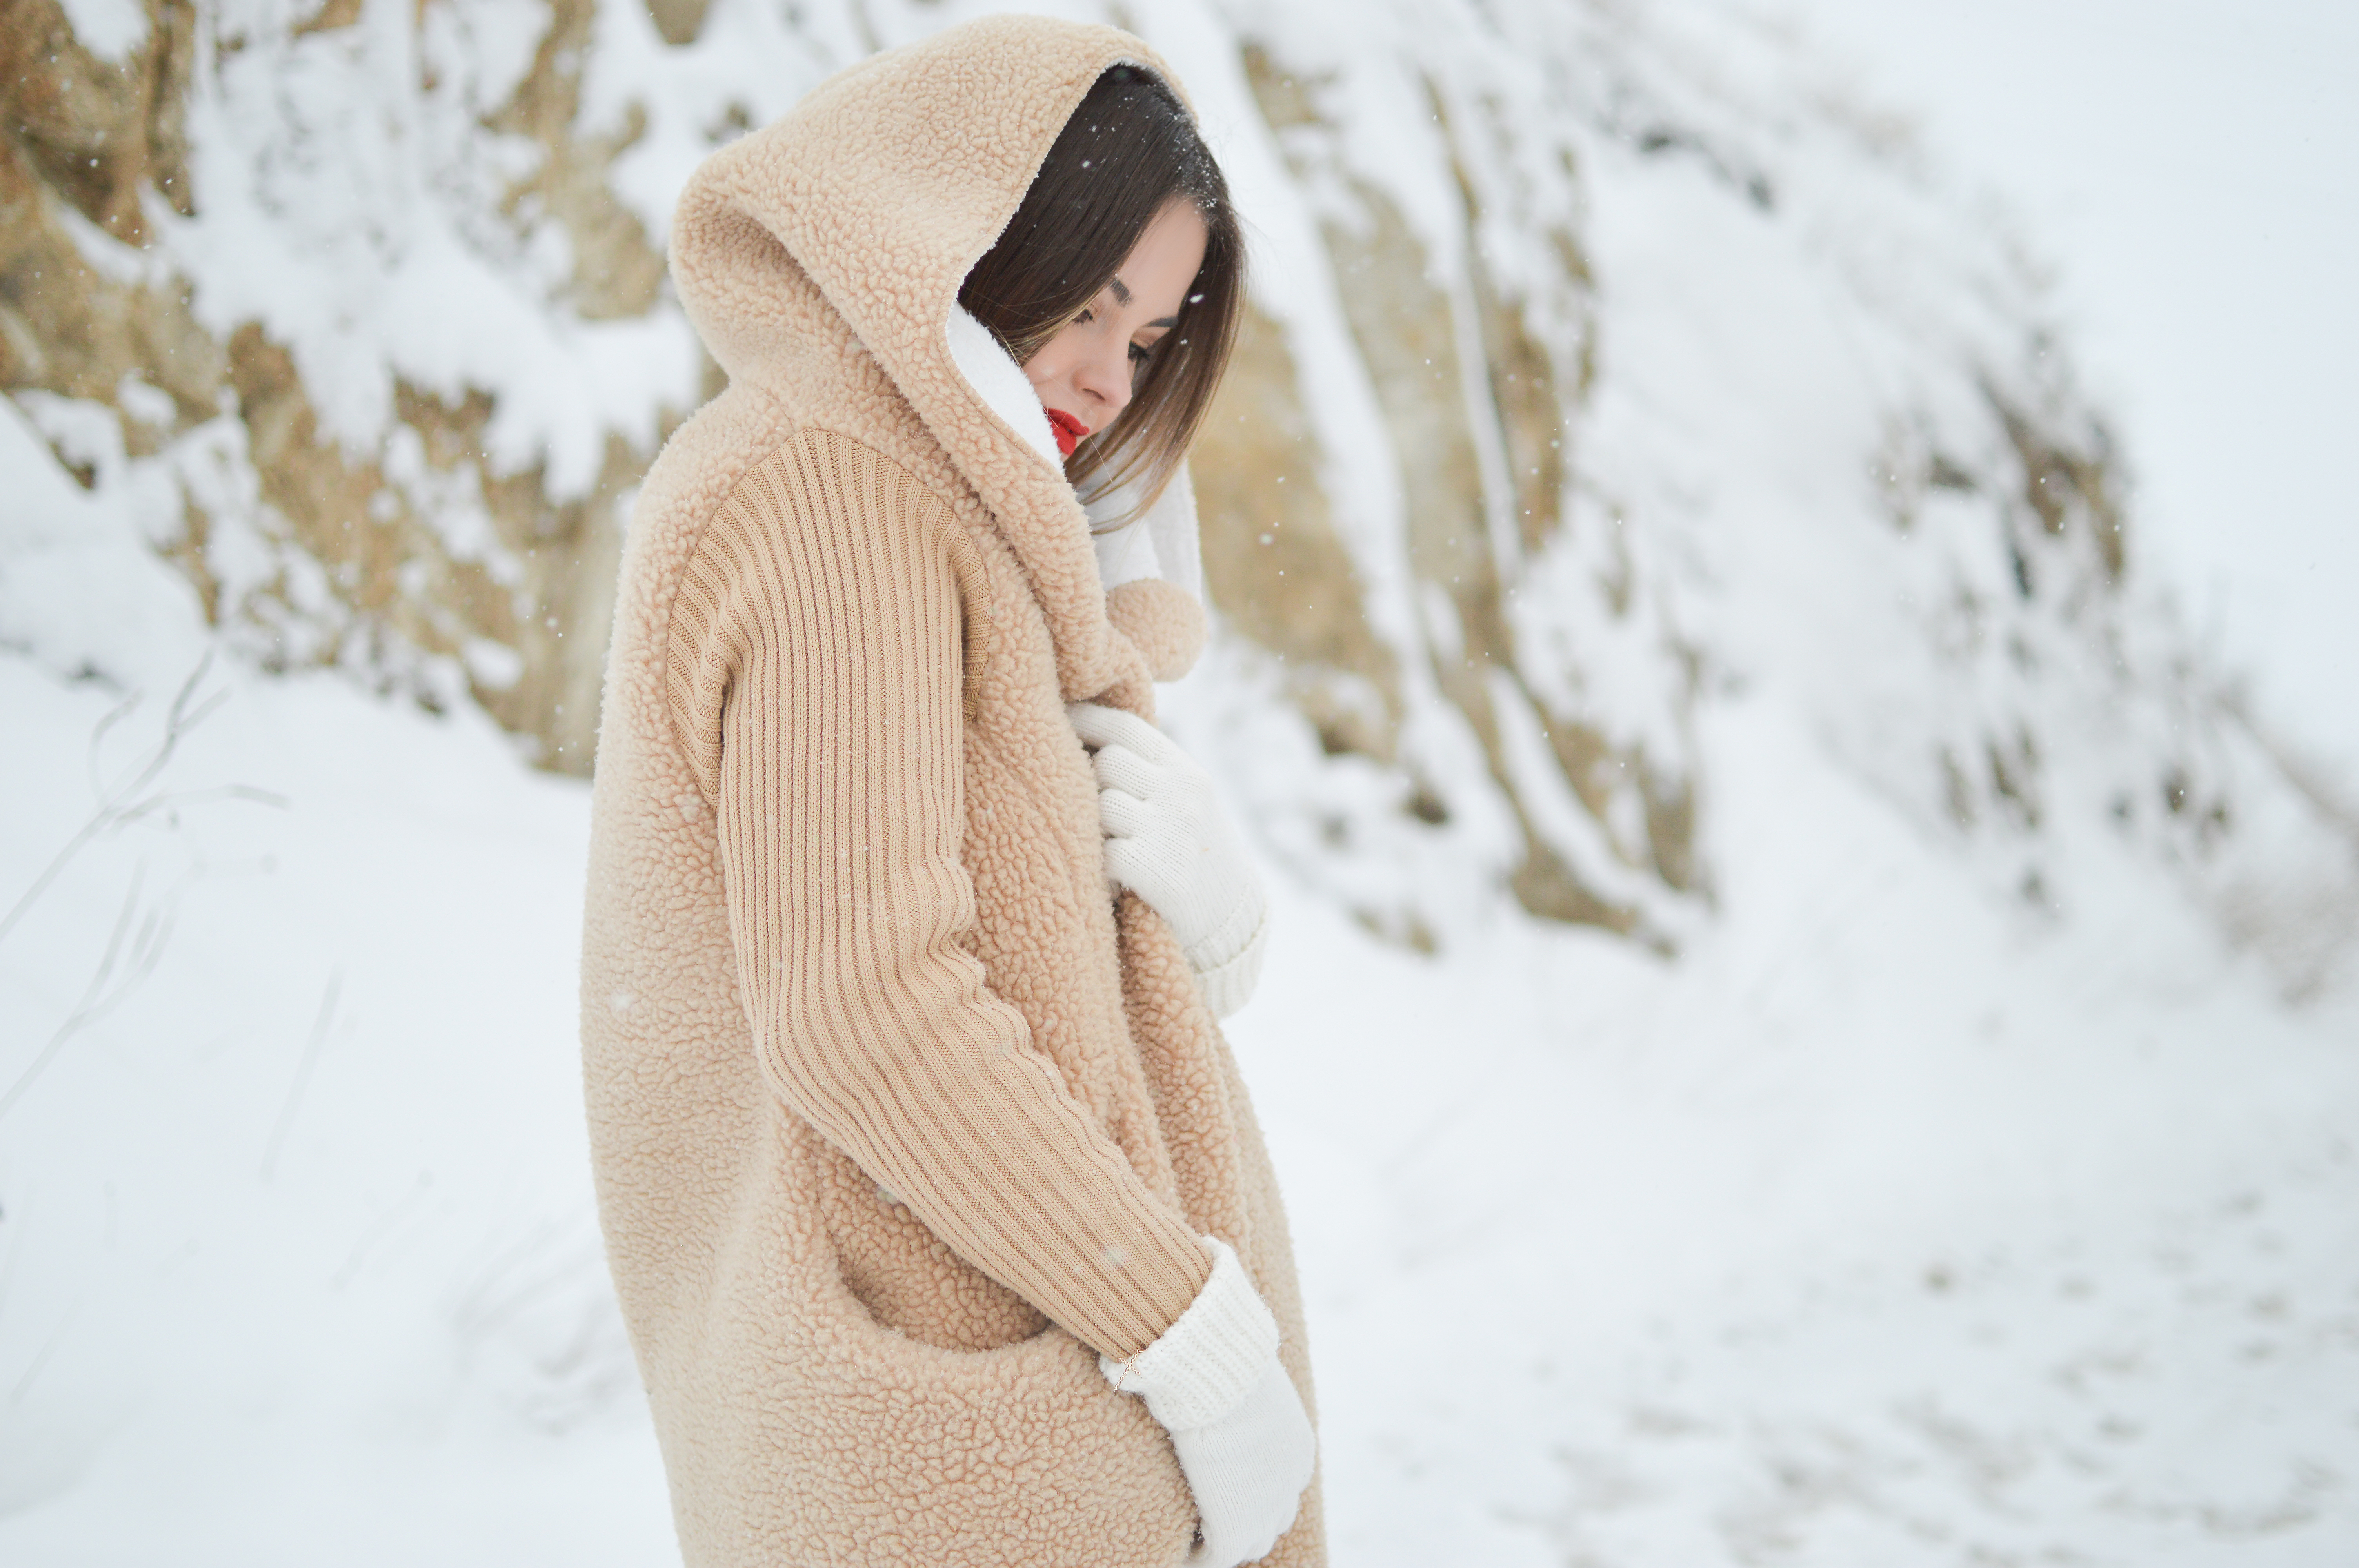
snow, winter, woman, female, spring, weather, fashion, clothing, lady, outerwear, season, beauty, photo shoot